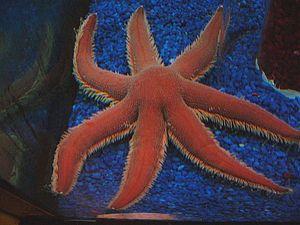
Les Luidia sont un genre d'étoiles de mer, le seul de la famille des Luidiidae.